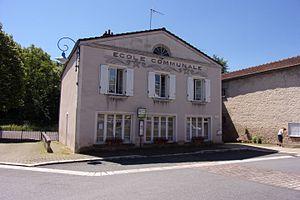
Mairie de Chamarandes en 2016.
Chamarandes-Choignes est une commune française située dans le département de la Haute-Marne, en région Grand Est.